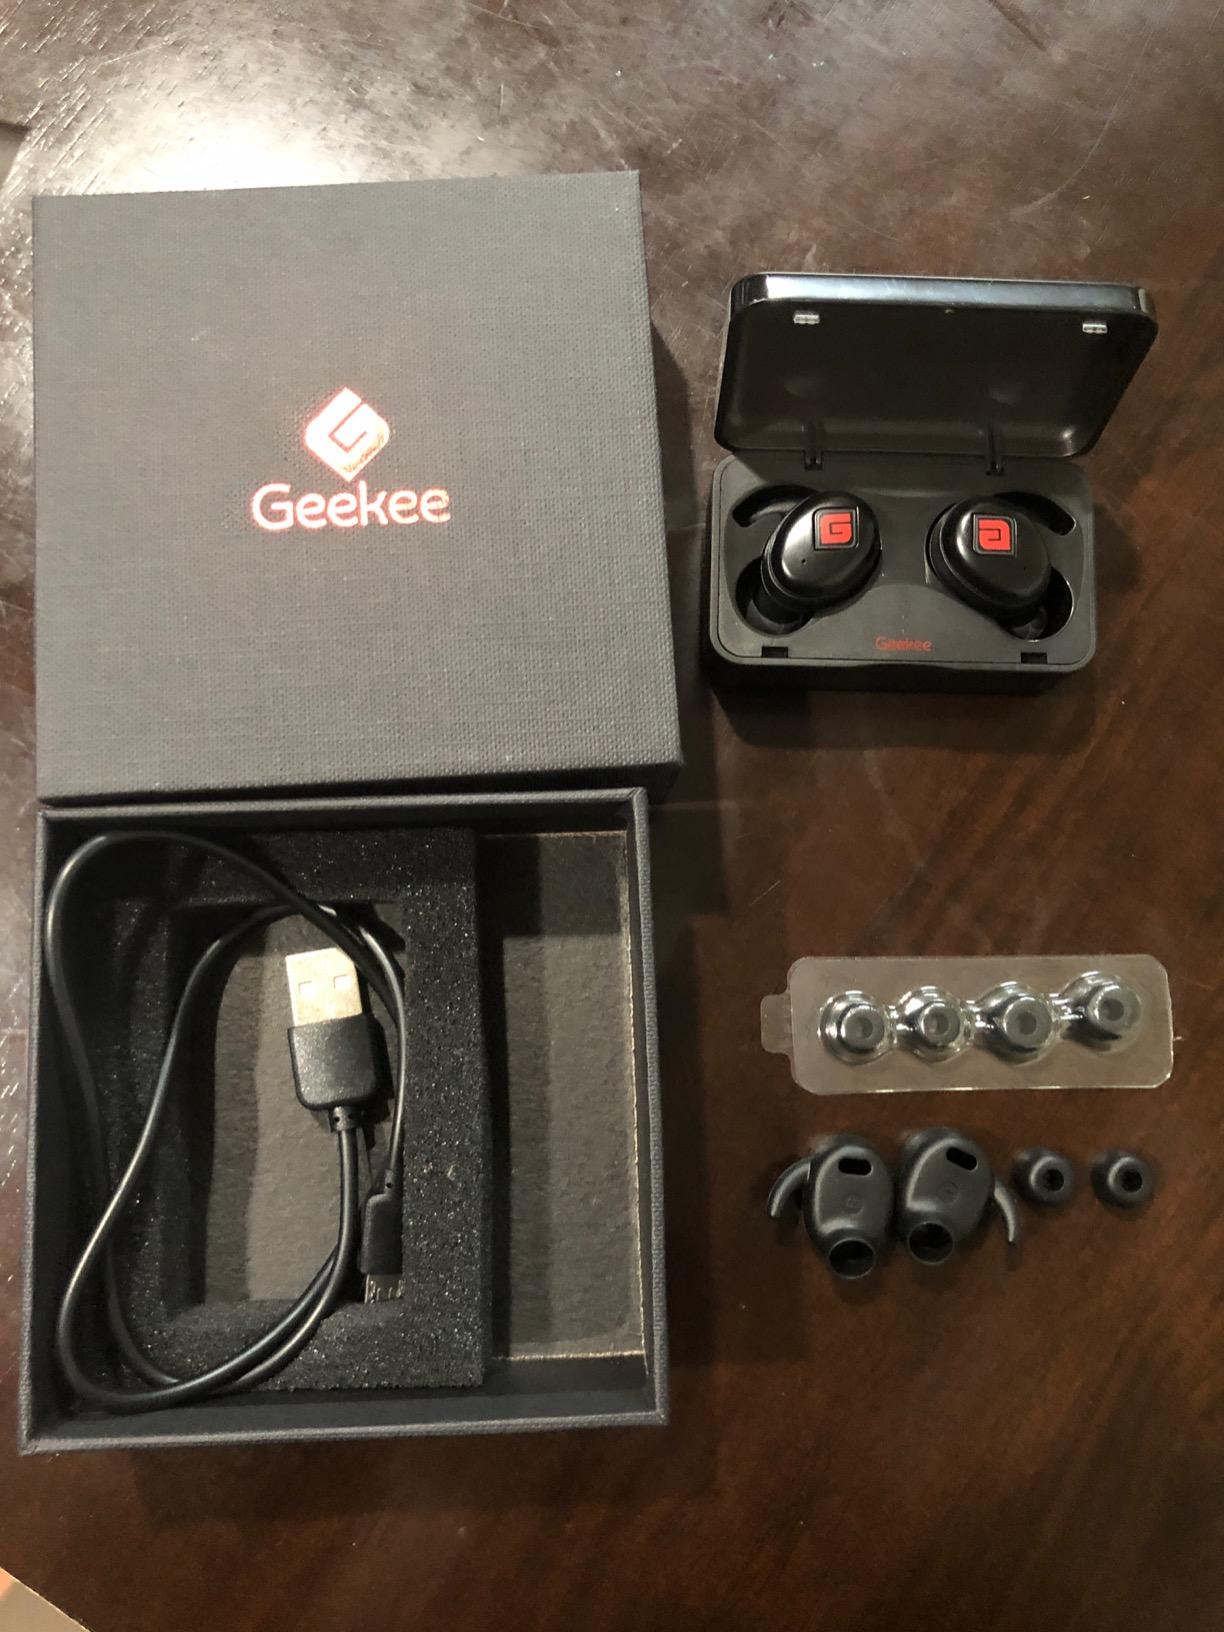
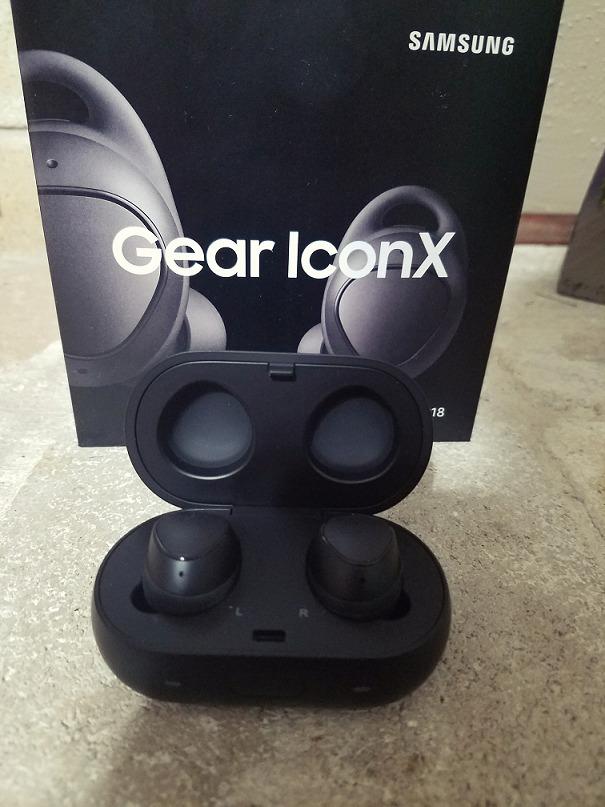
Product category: earbuds
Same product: no